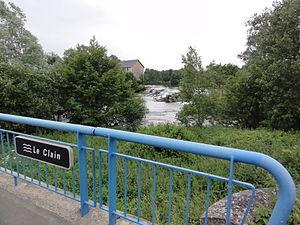
Beaumont (Vienne) Le Clain
Le Clain est une rivière française d'importance moyenne, en région Nouvelle-Aquitaine, dans les deux départements de la Charente et de la Vienne, et un affluent gauche de la Vienne, donc un sous-affluent du fleuve la Loire.
Beaumont Saint-Cyr est, depuis le 1ᵉʳ janvier 2017, une commune nouvelle française située dans le département de la Vienne en région Nouvelle-Aquitaine.
Beaumont est une ancienne commune du Centre-Ouest de la France, située dans le département de la Vienne, en région Nouvelle-Aquitaine. Ses habitants sont appelés les Beaumontois.